Nancy Stetson

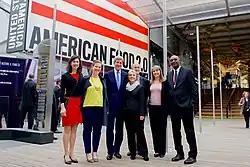
Stetson poses with Secretary Kerry and her staff at the Expo 2015

Stetson headed the U.S. Delegation to the 41st session of the Committee on World Food Security and the 42nd session of the Committee on World Food Security where she introduced the Caribbean Ocean Assets Sustainability faciliTy (COAST).